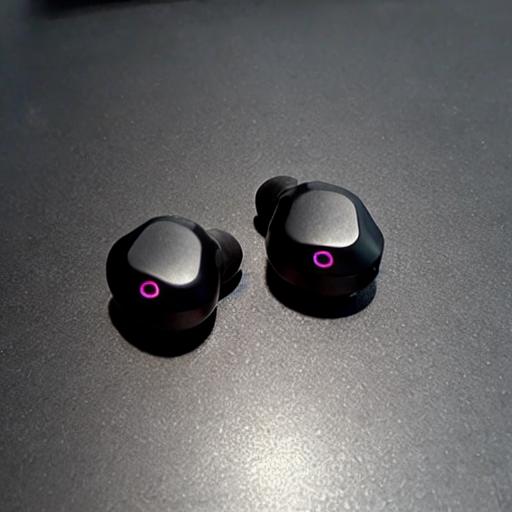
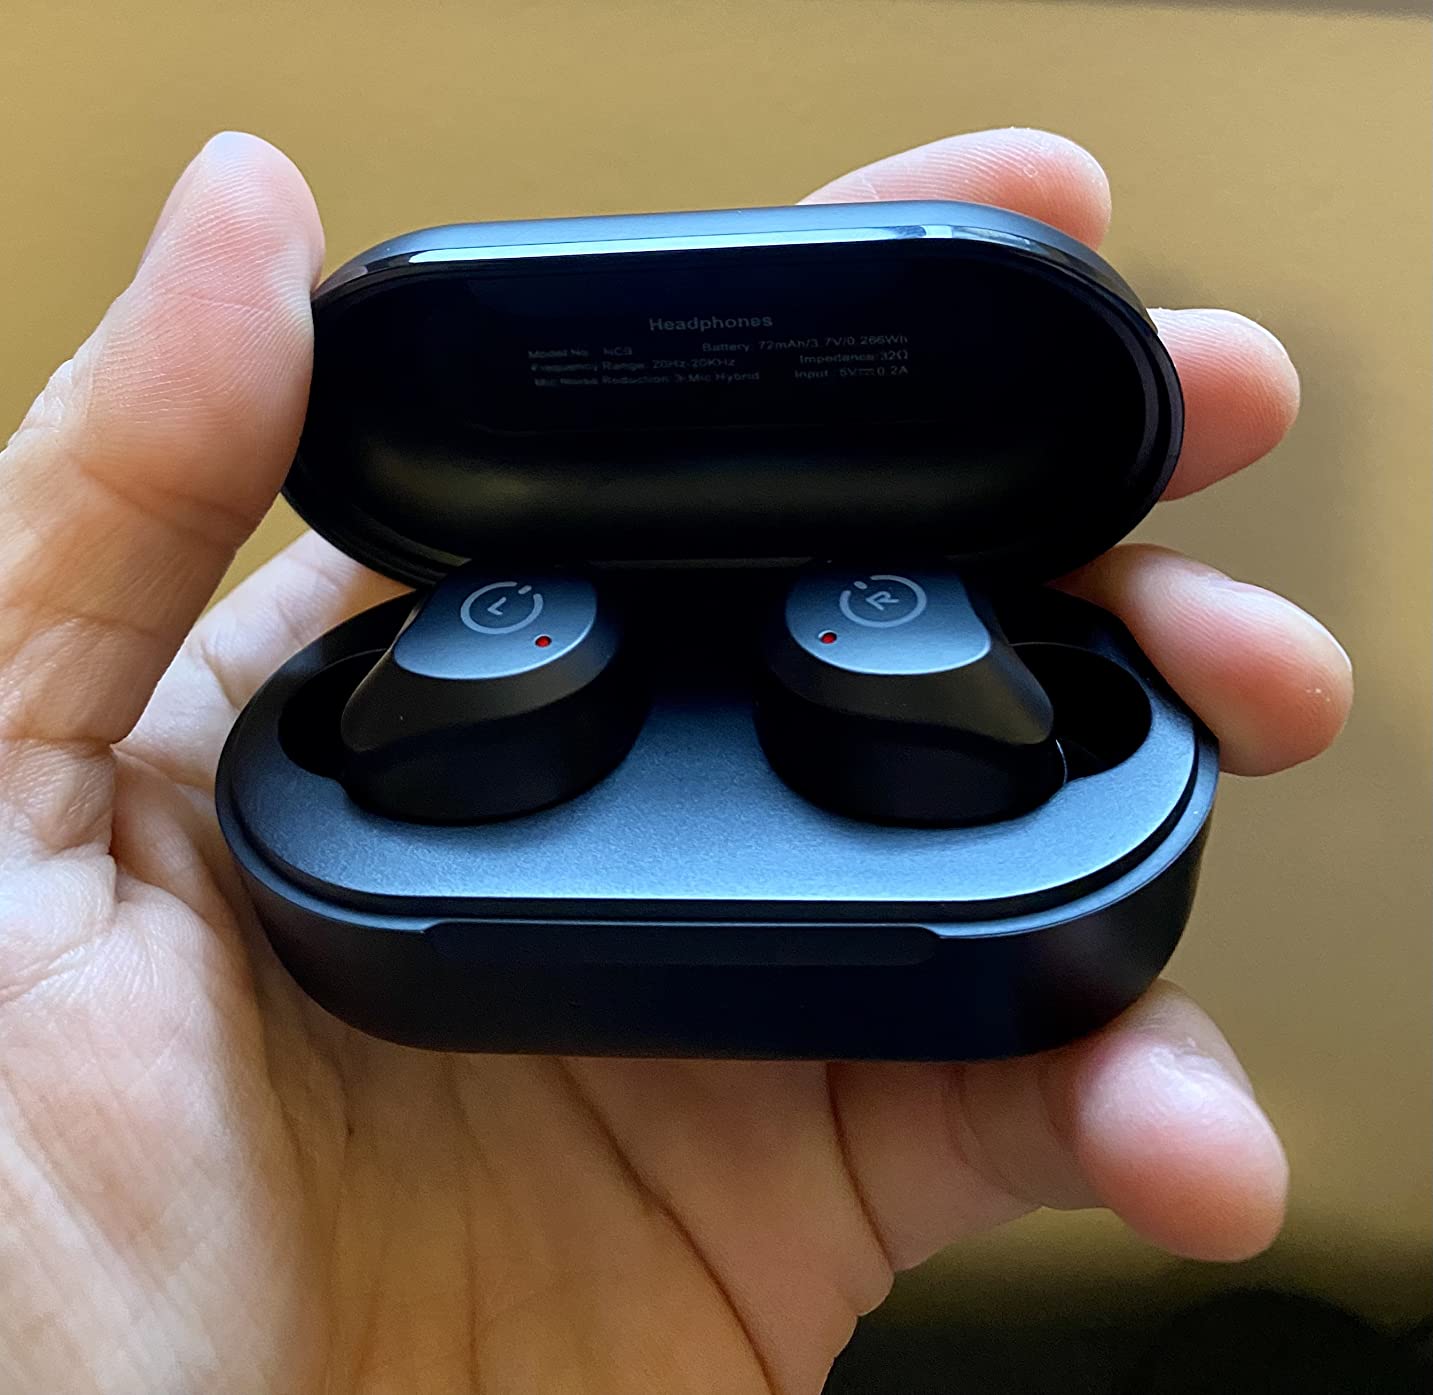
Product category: earbuds
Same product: no